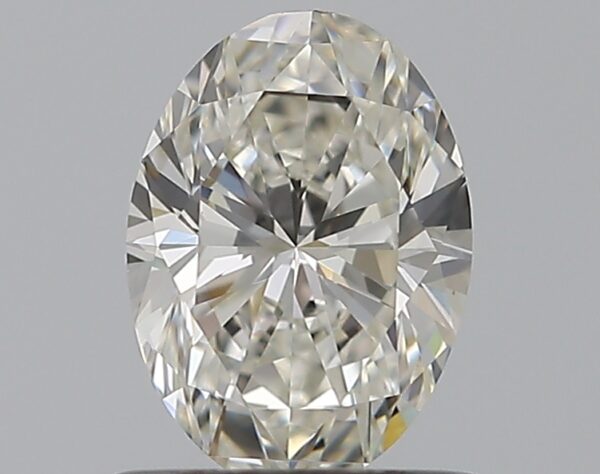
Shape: oval
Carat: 0.71
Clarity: VS1
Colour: I
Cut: EX
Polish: EX
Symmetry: VG
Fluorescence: ST
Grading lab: GIA
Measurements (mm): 6.91 x 5 x 3.18